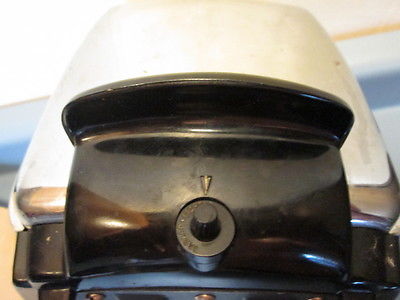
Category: toaster